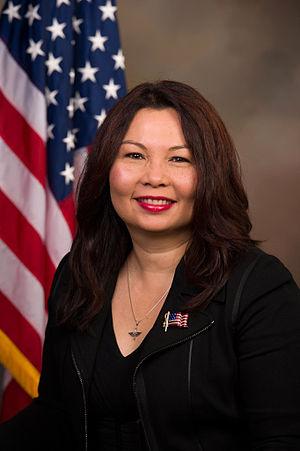
L'Illinois est un État du Midwest des États-Unis. Sa capitale est Springfield, mais la plus grande ville est Chicago, troisième agglomération des États-Unis, qui concentre à elle seule plus du cinquième de la population totale de l'État. Il comporte 102 comtés. Avec 12 830 632 habitants en 2010 sur une superficie de 149 998 km², il est le 6ᵉ du pays par sa population et le 25ᵉ par sa taille. Bordé au nord-est par le lac Michigan, ses États voisins sont le Wisconsin au nord, l'Iowa et le Missouri à l'ouest, le Kentucky au sud et l'Indiana à l'est. Au cœur de la région des Grands Lacs, l'Illinois est un hub de transports : le port de Chicago est relié à l'Océan Atlantique par la voie maritime du Saint-Laurent, et au Mississippi par la rivière Illinois. L'aéroport international O'Hare de Chicago est en outre l'un des plus fréquentés au monde.
Un Sino-Américain est un Américain d'origine chinoise. Les Sino-Américains constituent un des groupes de la diaspora chinoise dans le monde, et un sous-groupe des Asio-Américains.
Ladda Tammy Duckworth, née le 12 mars 1968 à Bangkok, est une femme politique et militaire américaine.